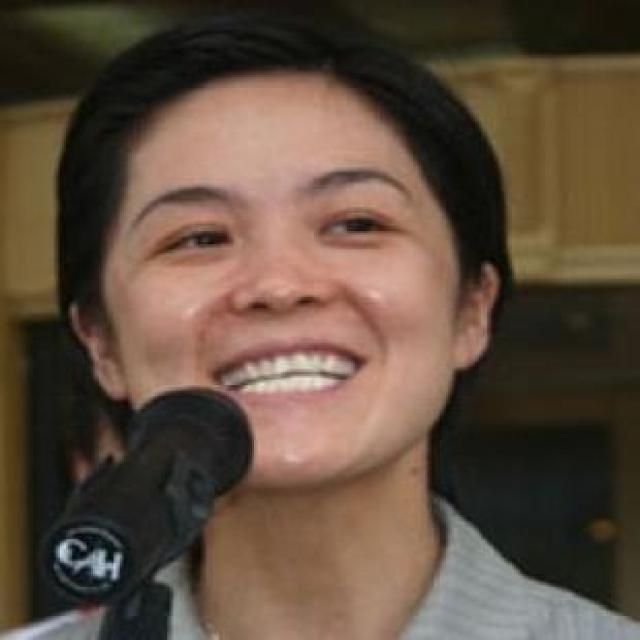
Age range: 21-44